Paul Yong Choo Kiong

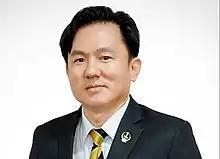

Paul Yong Choo Kiong (born 23 September 1970), is a Malaysian politician and convicted rapist who served as Member of the Perak State Executive Council (EXCO) in the Pakatan Harapan (PH) state administration under former Menteri Besar Ahmad Faizal Azumu from May 2018 to the collapse of the PH state administration in March 2020 and Member of the Perak State Legislative Assembly (MLA) for Tronoh from May 2013 to November 2022. He is a member of the Parti Bangsa Malaysia (PBM) and was a member of the Malaysian United Indigenous Party (BERSATU), a component party of the Perikatan Nasional (PN) coalition and the Democratic Action Party (DAP), a component party of the PH and formerly Pakatan Rakyat (PR) coalitions. He is known for raping his Indonesian maid.